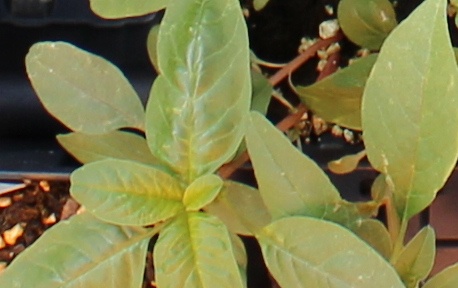
Label: Waterhemp